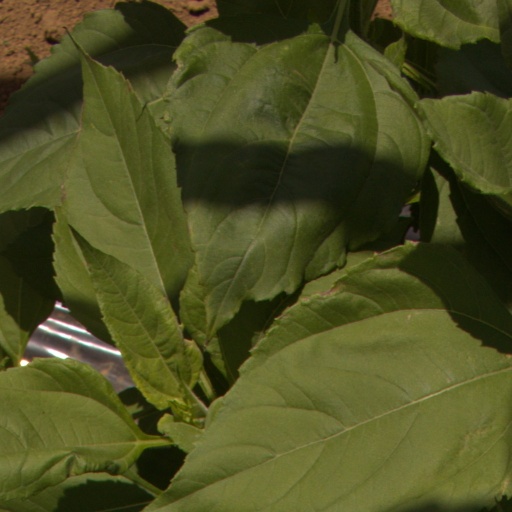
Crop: Jerusalem artichoke